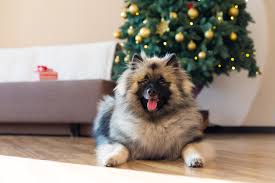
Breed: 223-n000092-keeshond